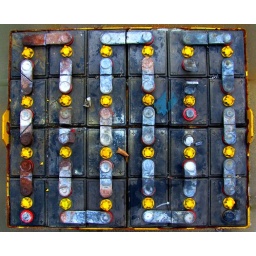
This huge battery was just sitting out on the sidewalk along 17th Street in The Mission District.